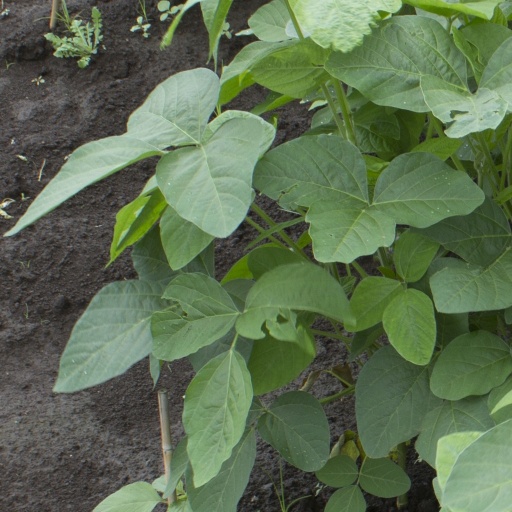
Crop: soybean